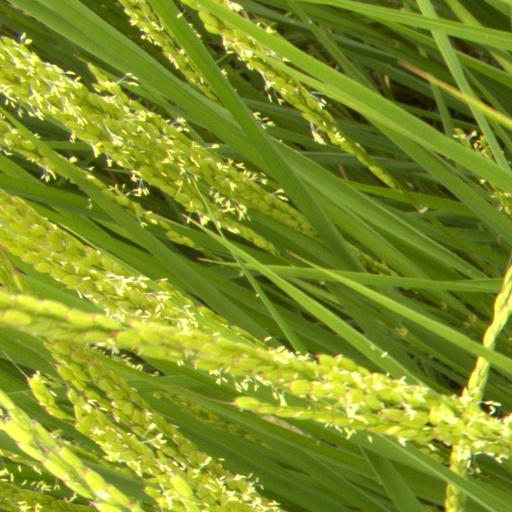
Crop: rice